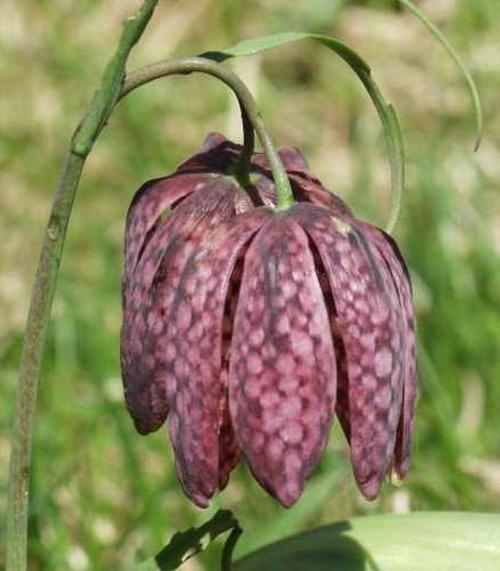
Flower: Fritillary